Phanariots

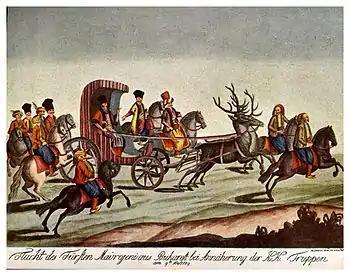
Phanariots in Wallachia. The caption reads: "Flight of Prince Mavrogeni from Bucharest while "k.u.k." troops approach / 9 Nov[ember] 1789".

A change in policy was indicated by the fact that autonomous Wallachia and Moldavia had entered a period of skirmishes with the Ottomans, due to the insubordination of local princes associated with the rise of Imperial Russia's power under Peter the Great and the firm presence of the Habsburg Empire on the Carpathian border with the principalities. Dissidence in the two countries became dangerous for the Turks, who were confronted with the attraction on the population of protection by a fellow Eastern Orthodox state. This became obvious with Mihai Racoviță's second rule in Moldavia, when the prince plotted with Peter to have Ottoman rule overthrown. His replacement, Nicholas Mavrocordatos, was the first official Phanariot in his second reign in Moldavia and replaced Ștefan Cantacuzino in Wallachia as the first Phanariot ruler of that country.